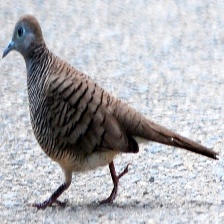
Species: ZEBRA DOVE
Scientific name: GEOPELIA STRIATA